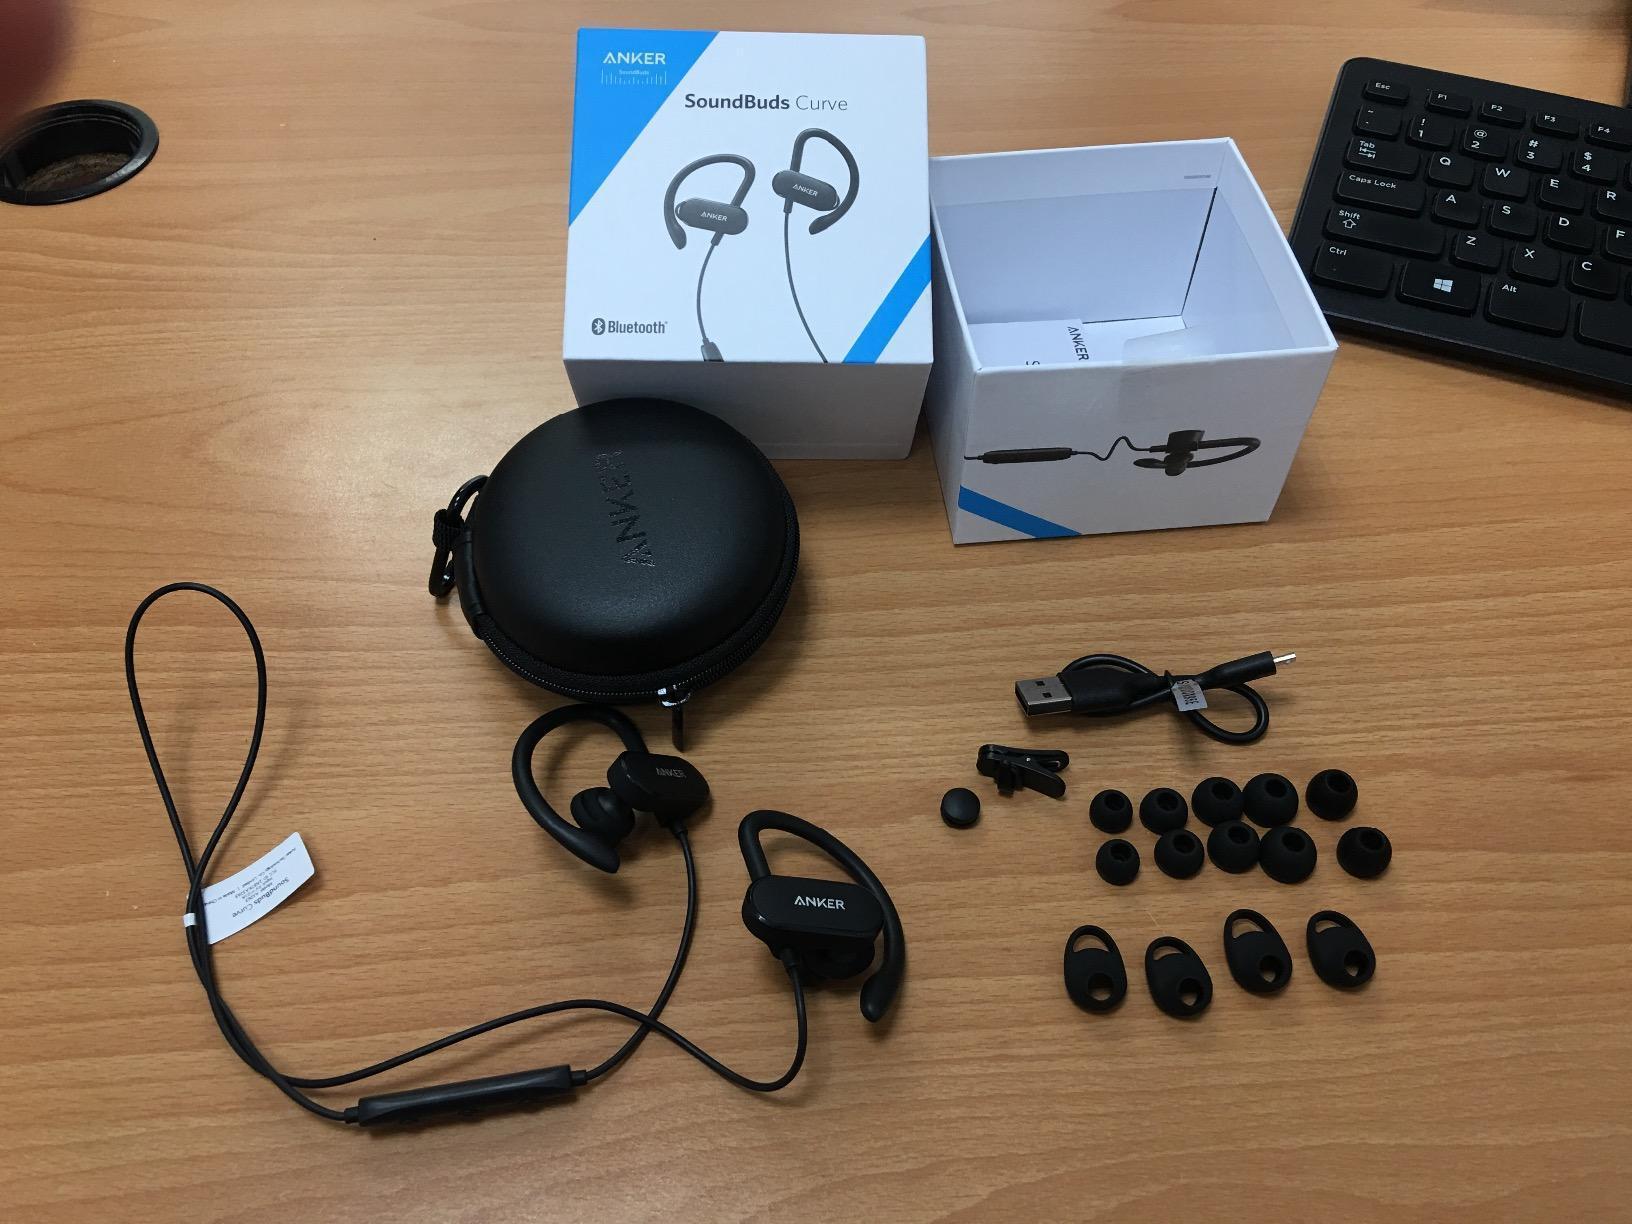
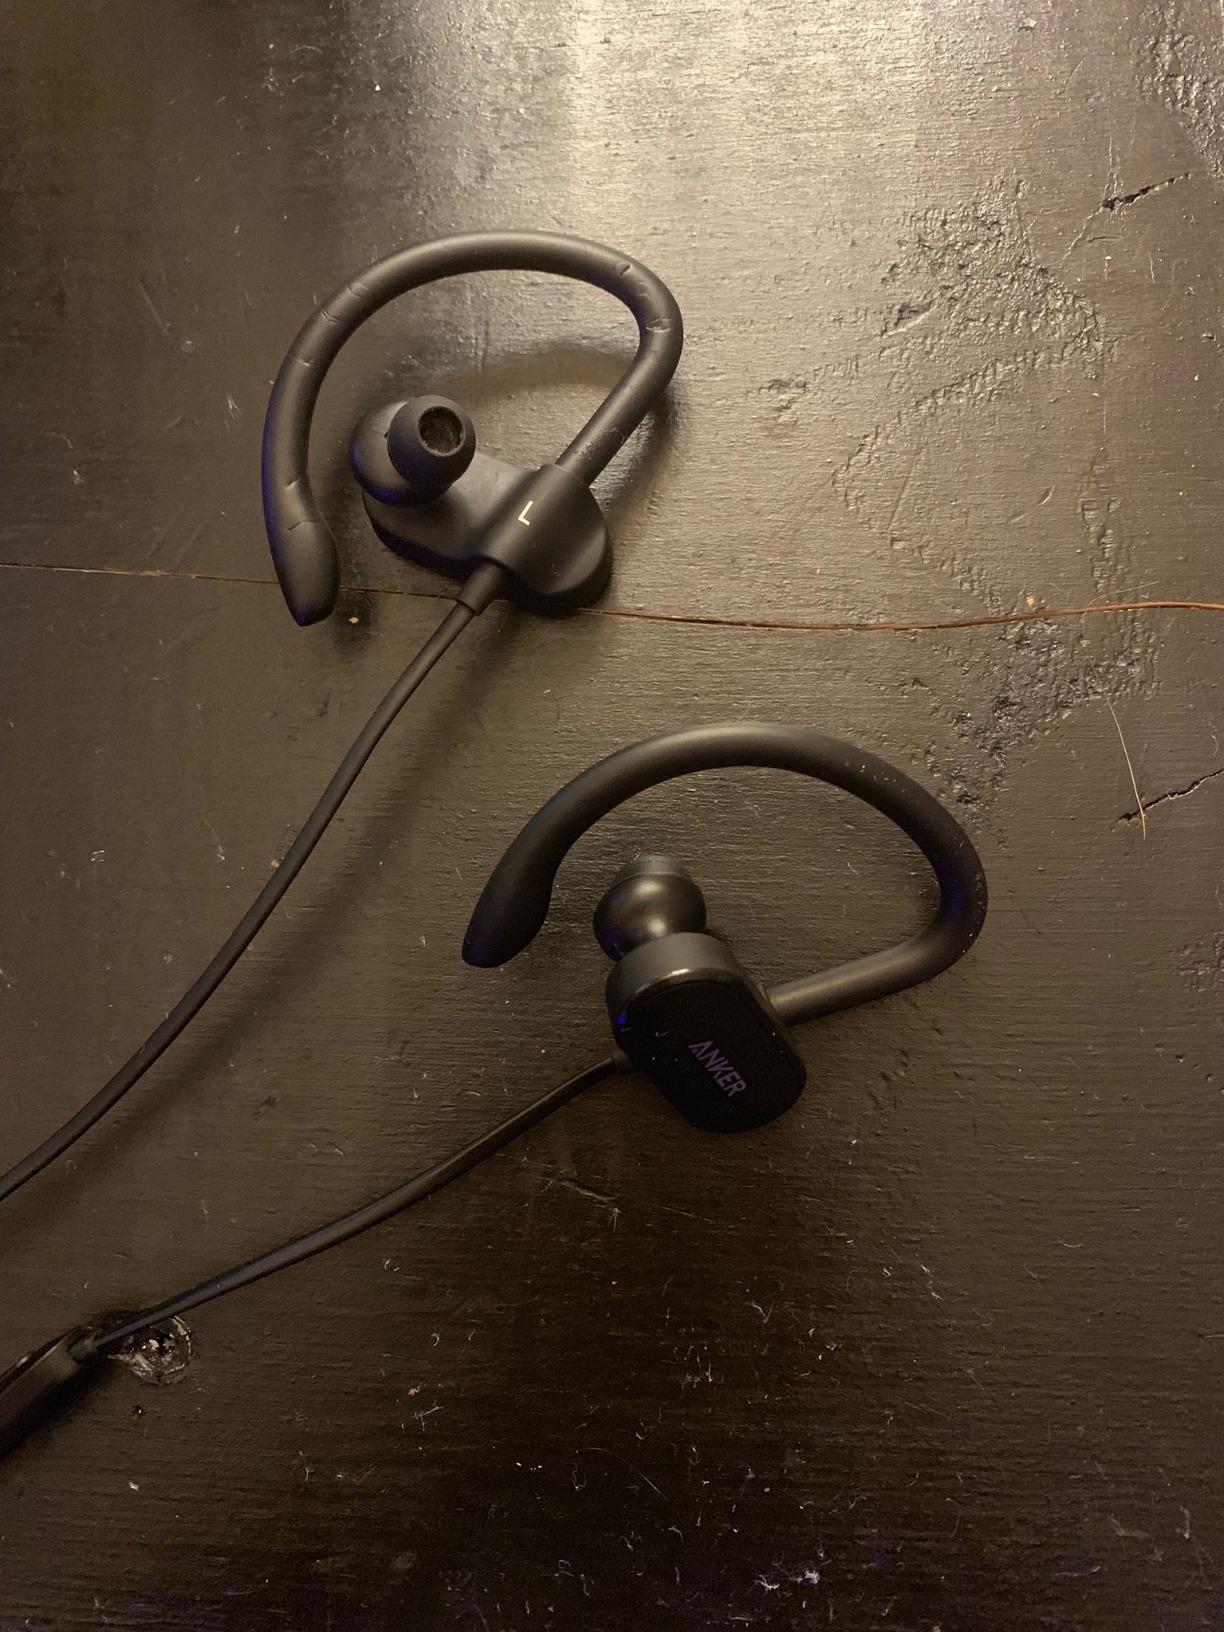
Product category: headphones
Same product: yes